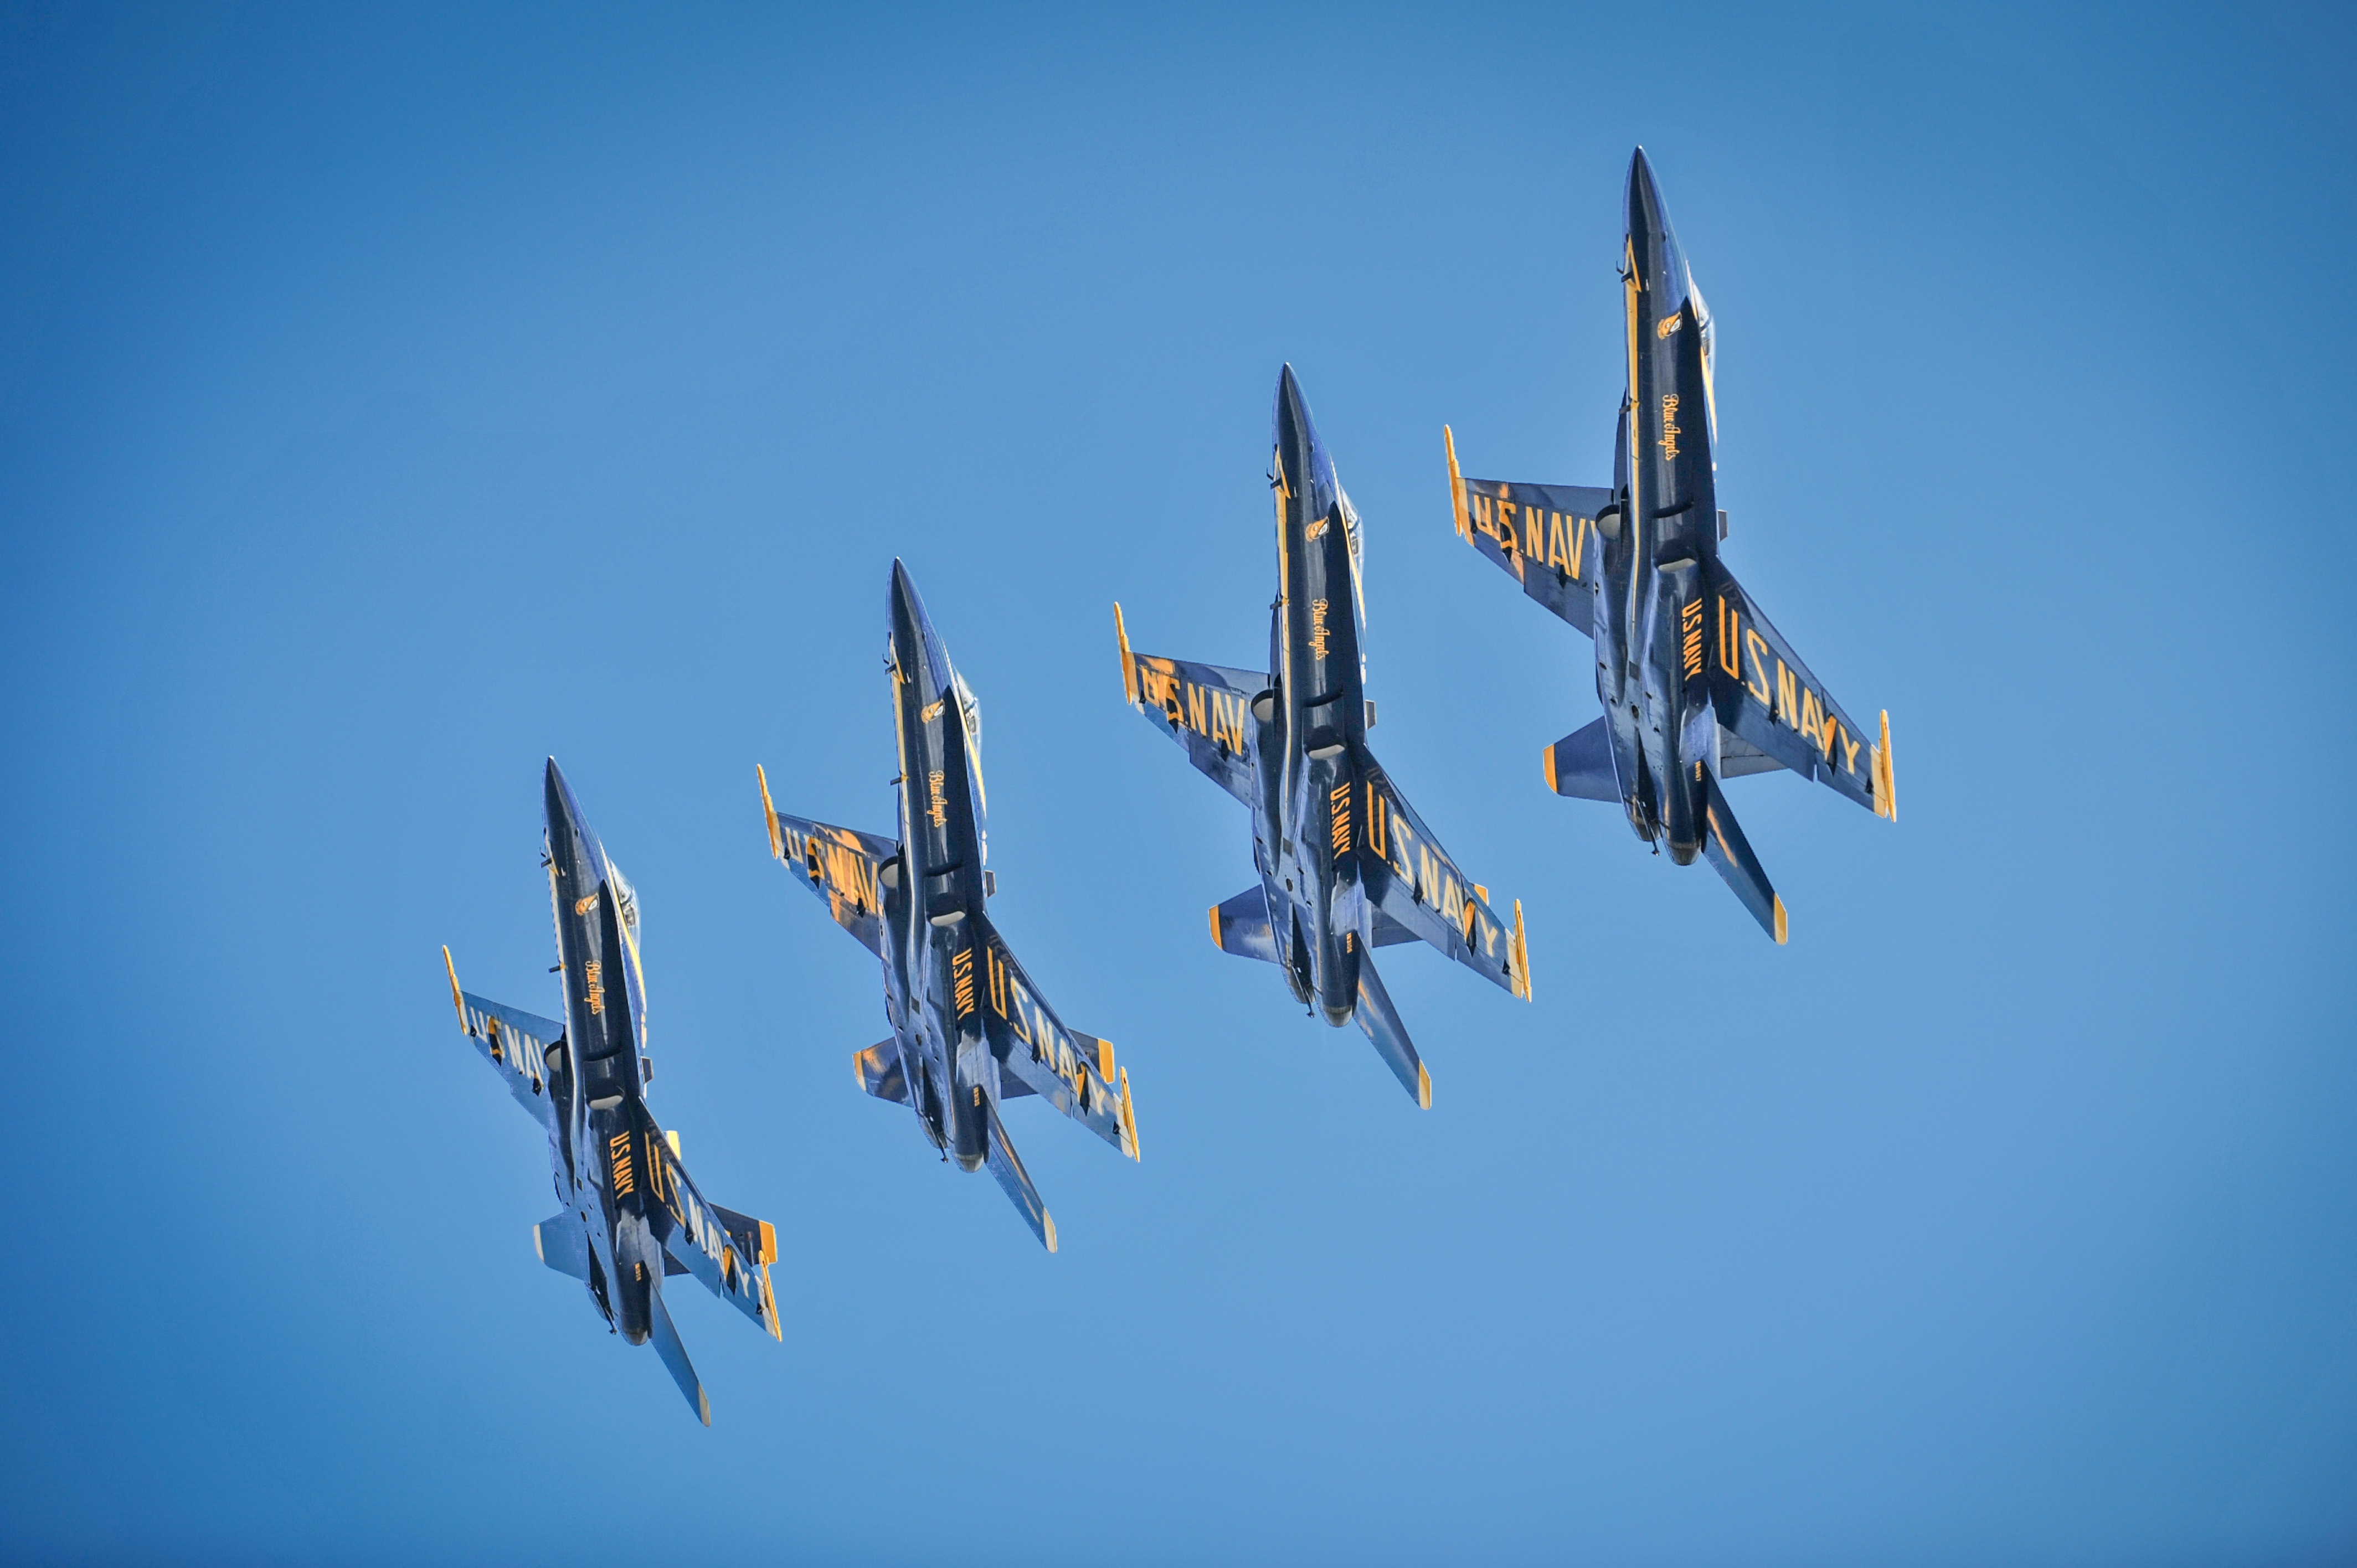
wing, group, sky, air, fly, airplane, plane, aircraft, military, jet, formation, vehicle, aviation, show, flight, blue, speed, cockpit, pilot, power, team, wings, performance, teamwork, precision, navy, fast, airshow, fighter, stunt, force, squadron, aerobatic, acrobatic, aerospace, blue angels, air show, air force, jet aircraft, aerobatics, fighter aircraft, military aircraft, atmosphere of earth, general aviation